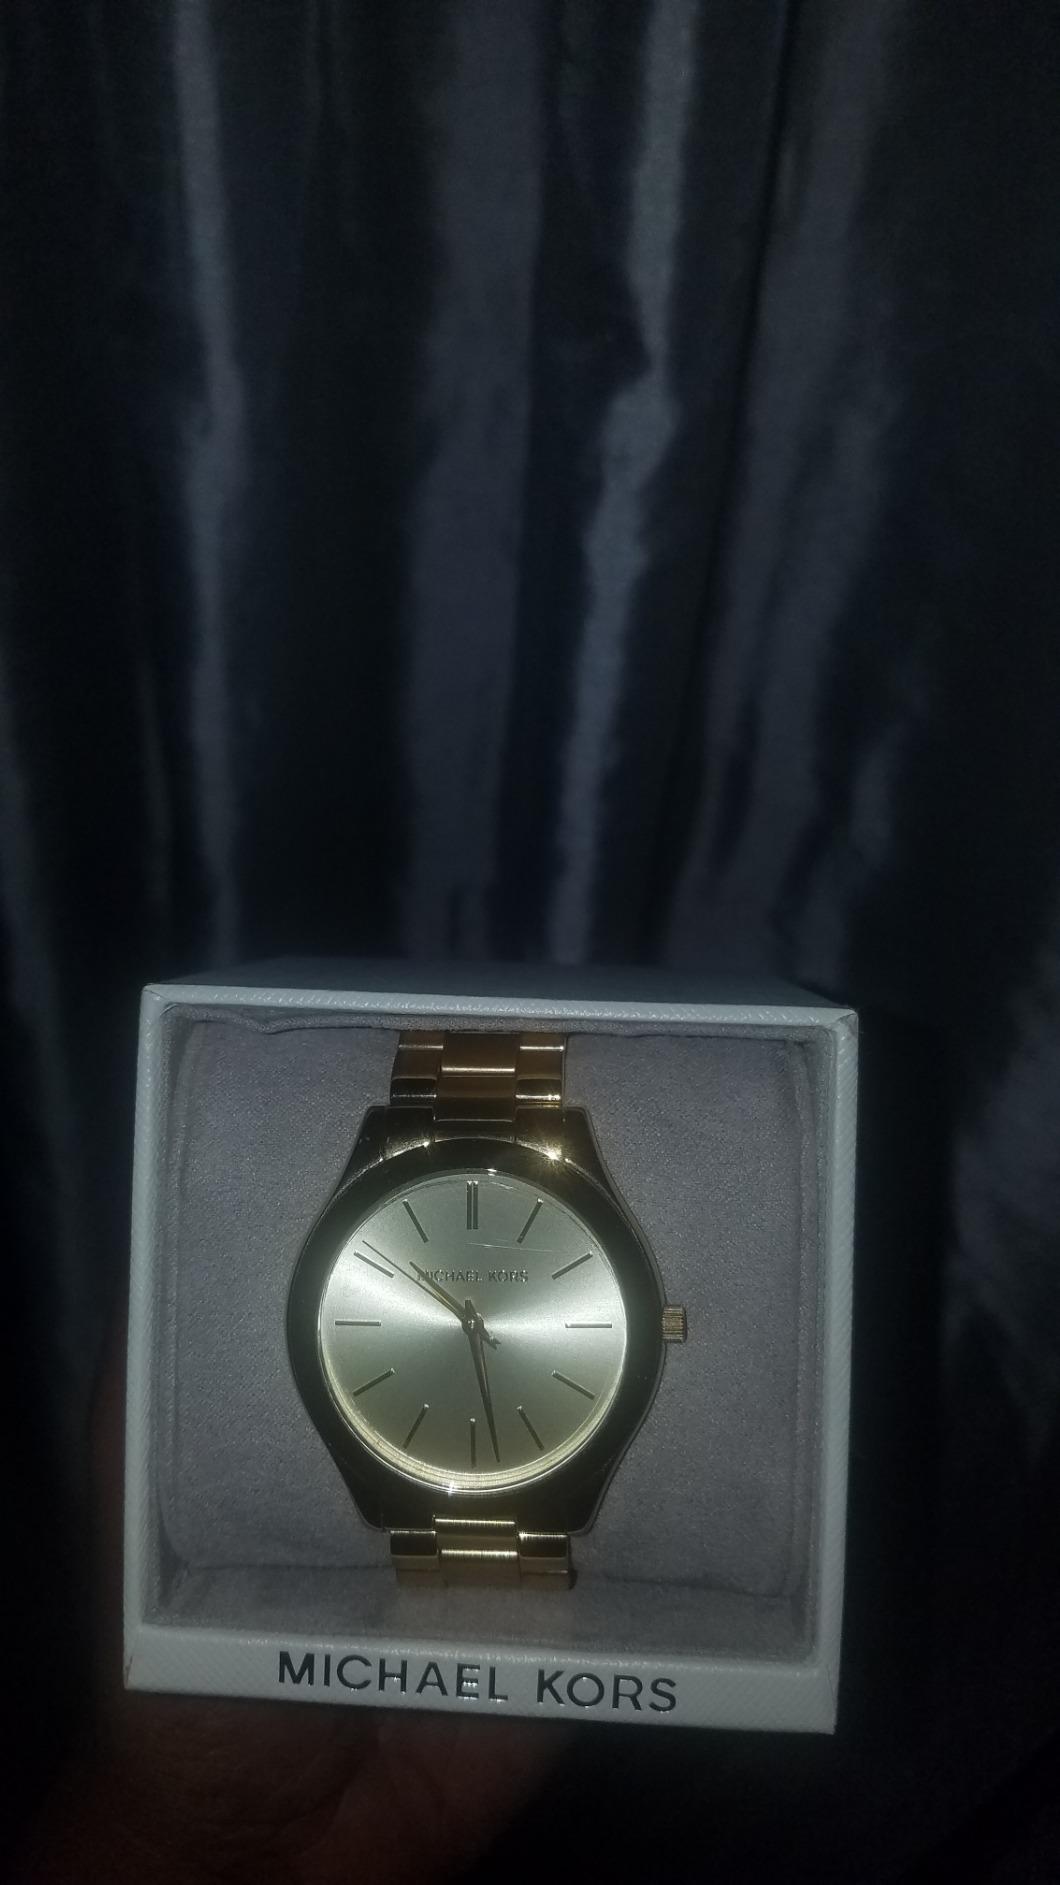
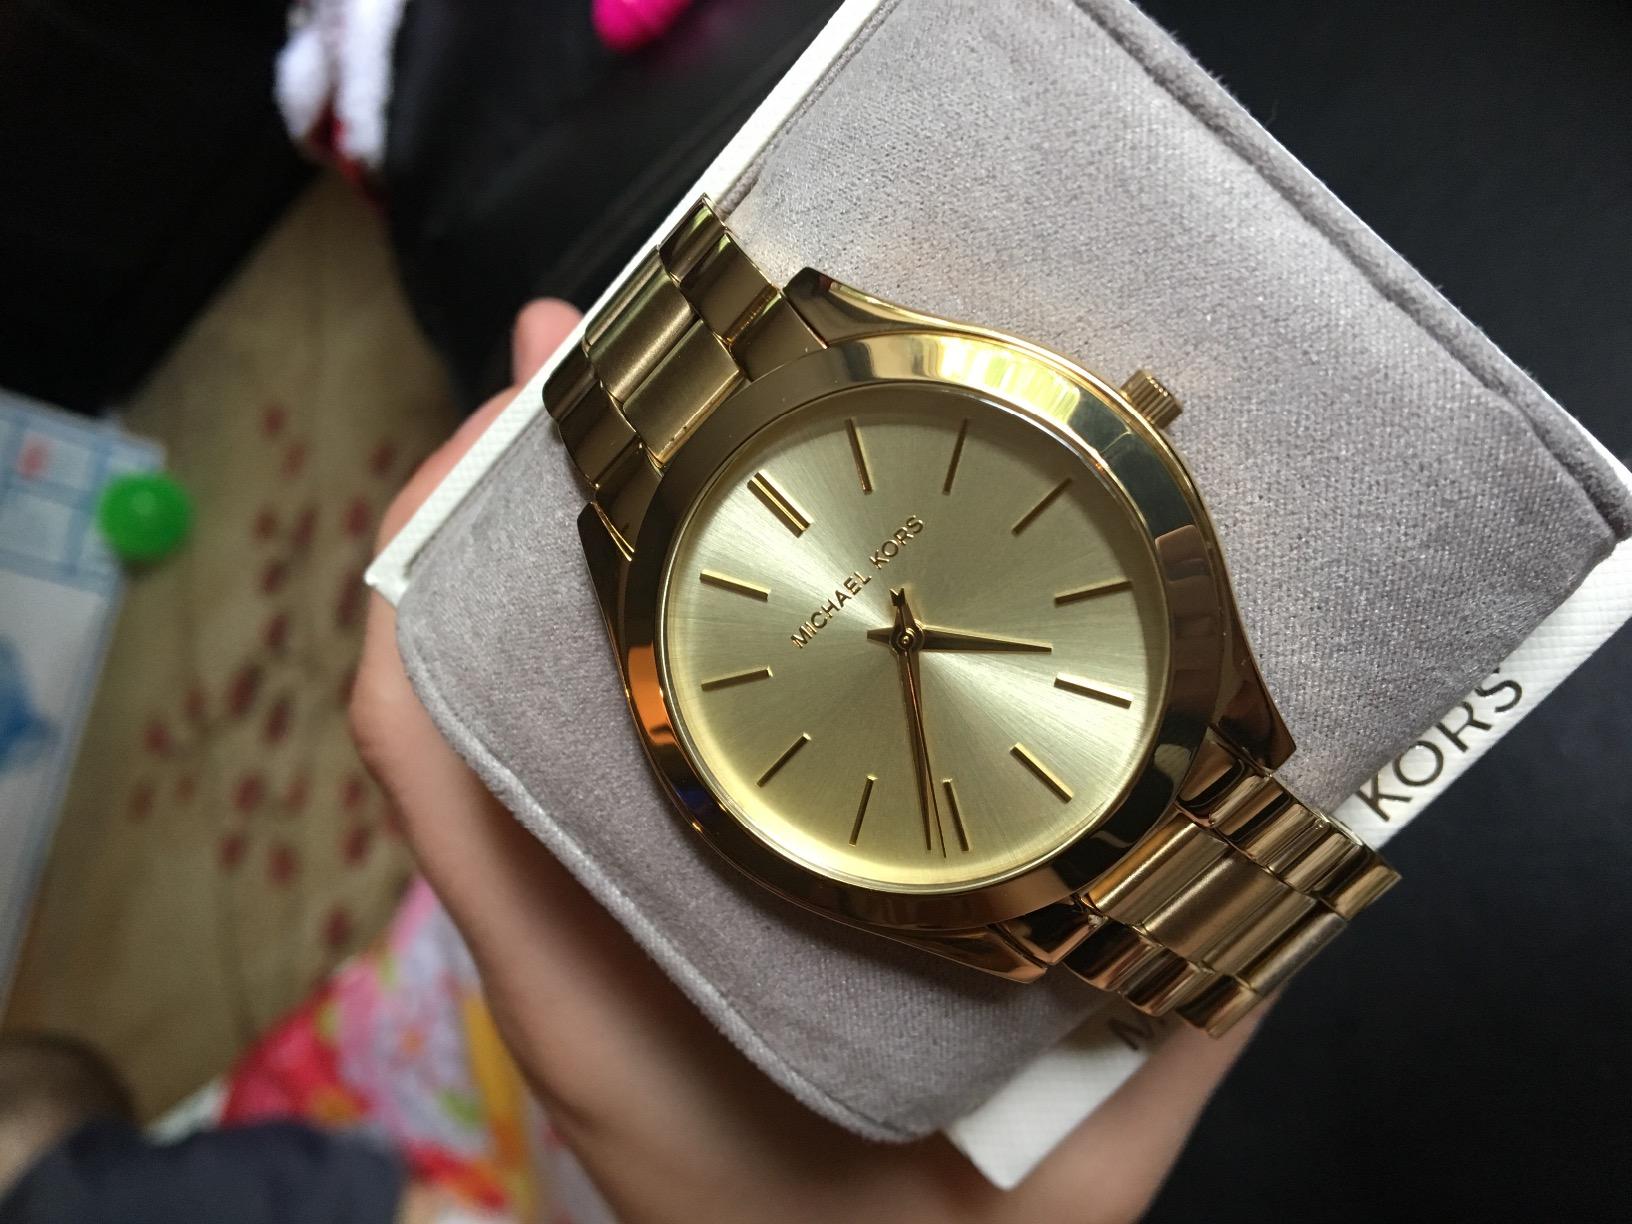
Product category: accessories_watch
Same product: yes